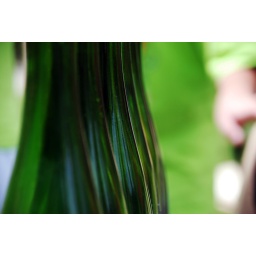
Just a few green glass bottles put in a row. It was used to store water.